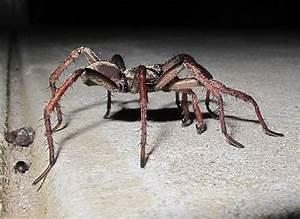
spider